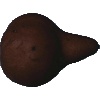
Label: Pear Kaiser 1